Sheridan College

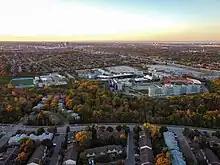
Trafalgar Campus of Sheridan College in 2023

Located in Oakville (1430 Trafalgar Road), the Trafalgar Road Campus is the main campus of the Sheridan College, which serves 9,610 students. This campus is the home of the Faculty of Animation, Arts and Design, and is Canada's largest art school.